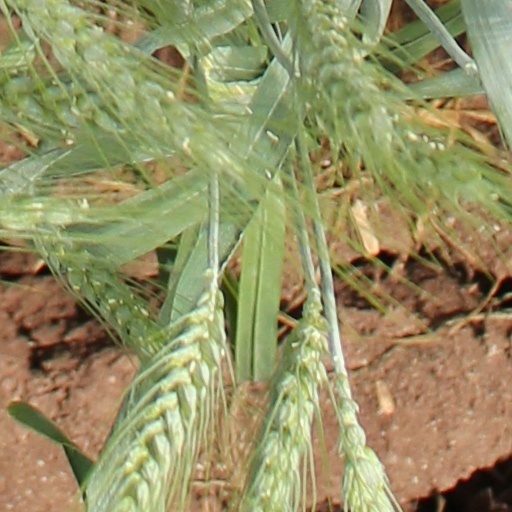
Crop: wheat